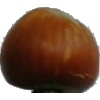
Label: Nut Forest 1